East Hagginton

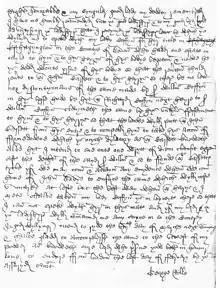
Letter written by George Rolle to Lady Lisle dated 28 February 1539, Lisle Letters, National Archives

At some time shortly before 1500 the overlordship had been inherited, with Umberleigh, Heanton Punchardon and many other estates, by the Basset family of Whitechapel, Devon, and Tehidy, Cornwall, co-heirs of the Beaumonts. The Bassets made great efforts to recover the lease from the Coffin family, which struggle is mentioned in the Lisle Papers. The legal dispute forms the subject of a surviving holograph letter dated 28 February 1539 written by the North Devon lawyer George Rolle (died 1552) to Viscountess Lisle (formerly Lady Basset):